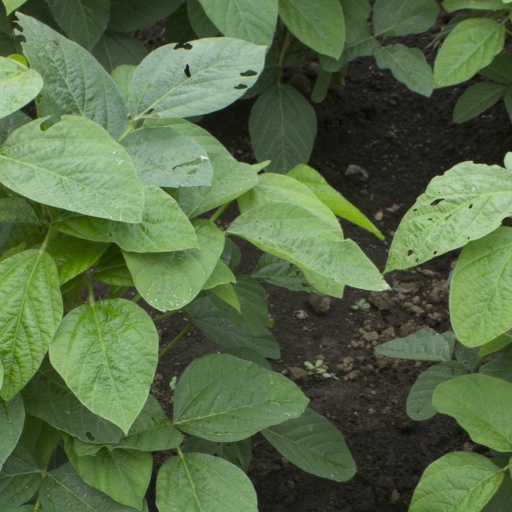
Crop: soybean